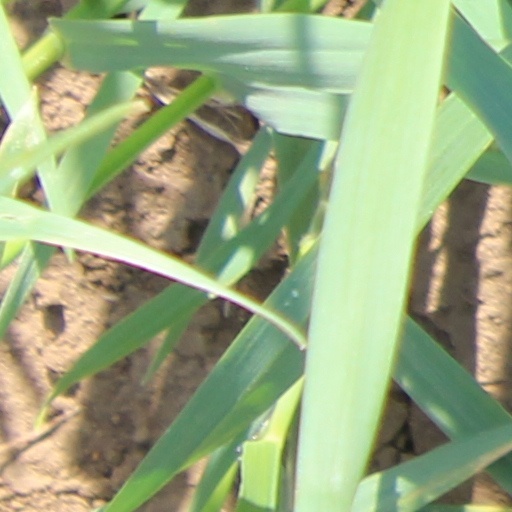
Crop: wheat